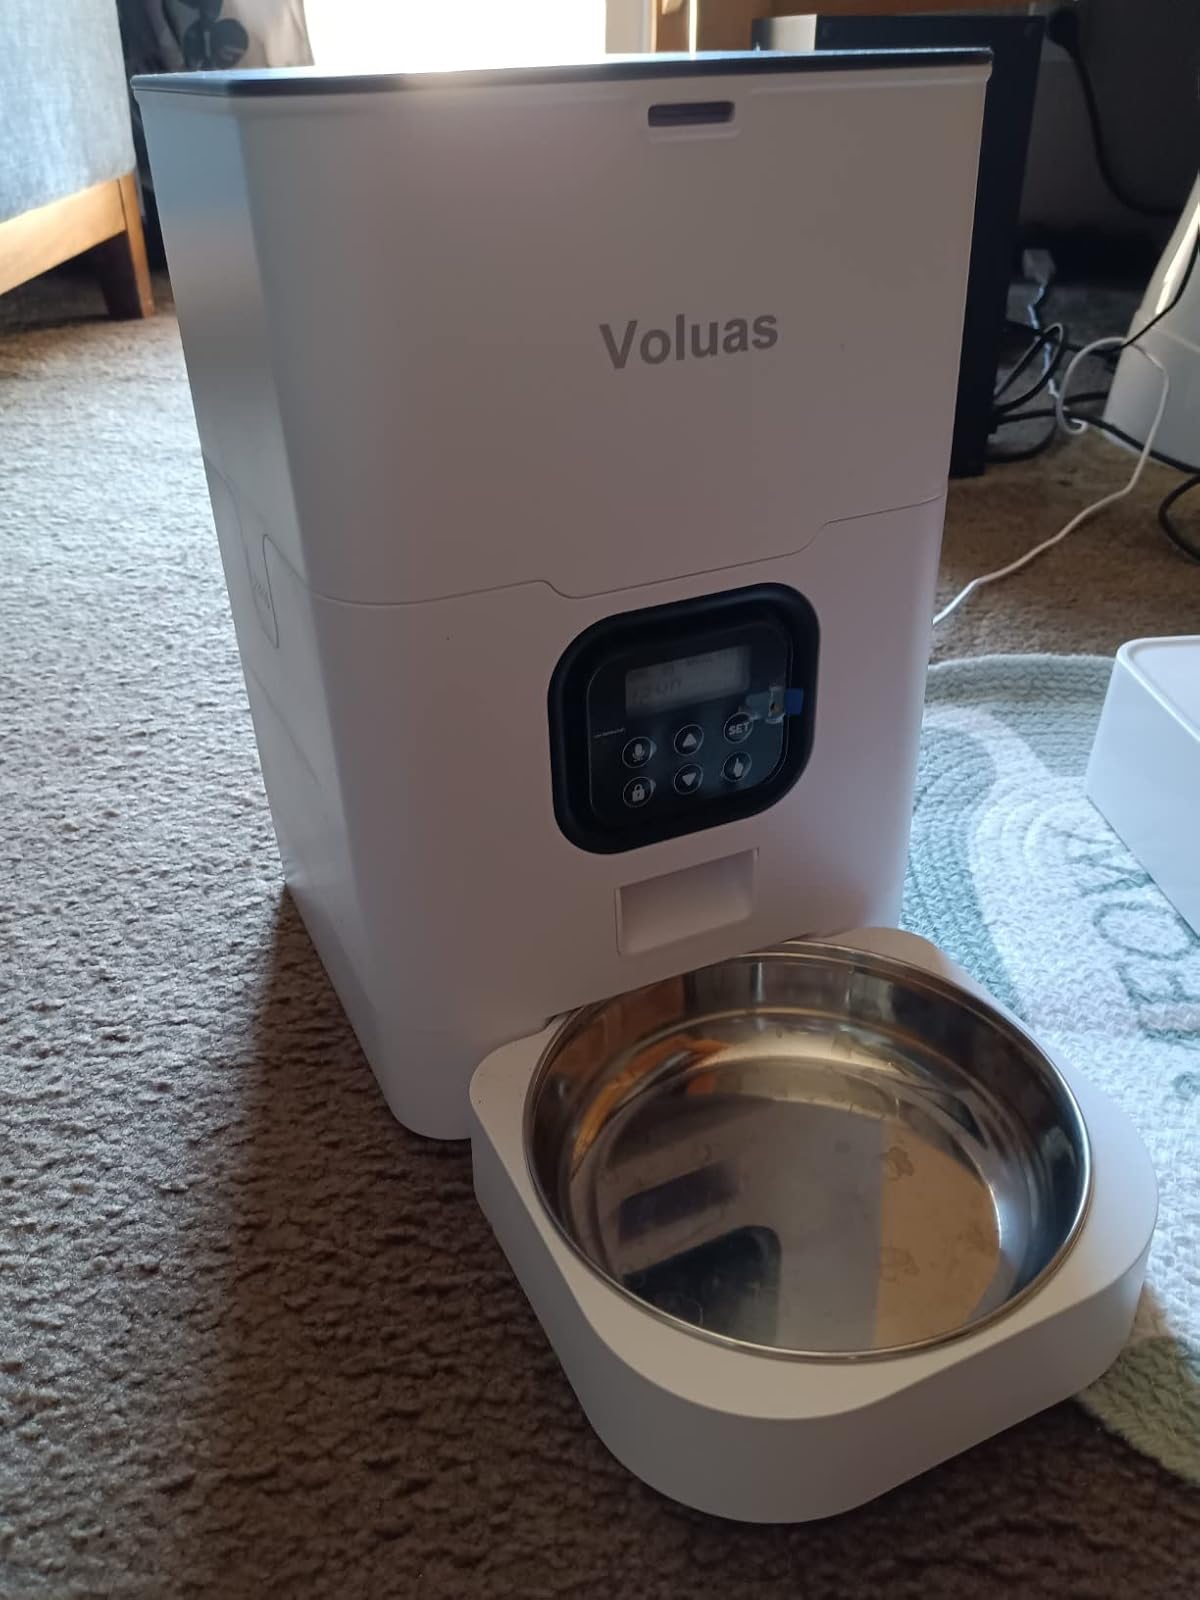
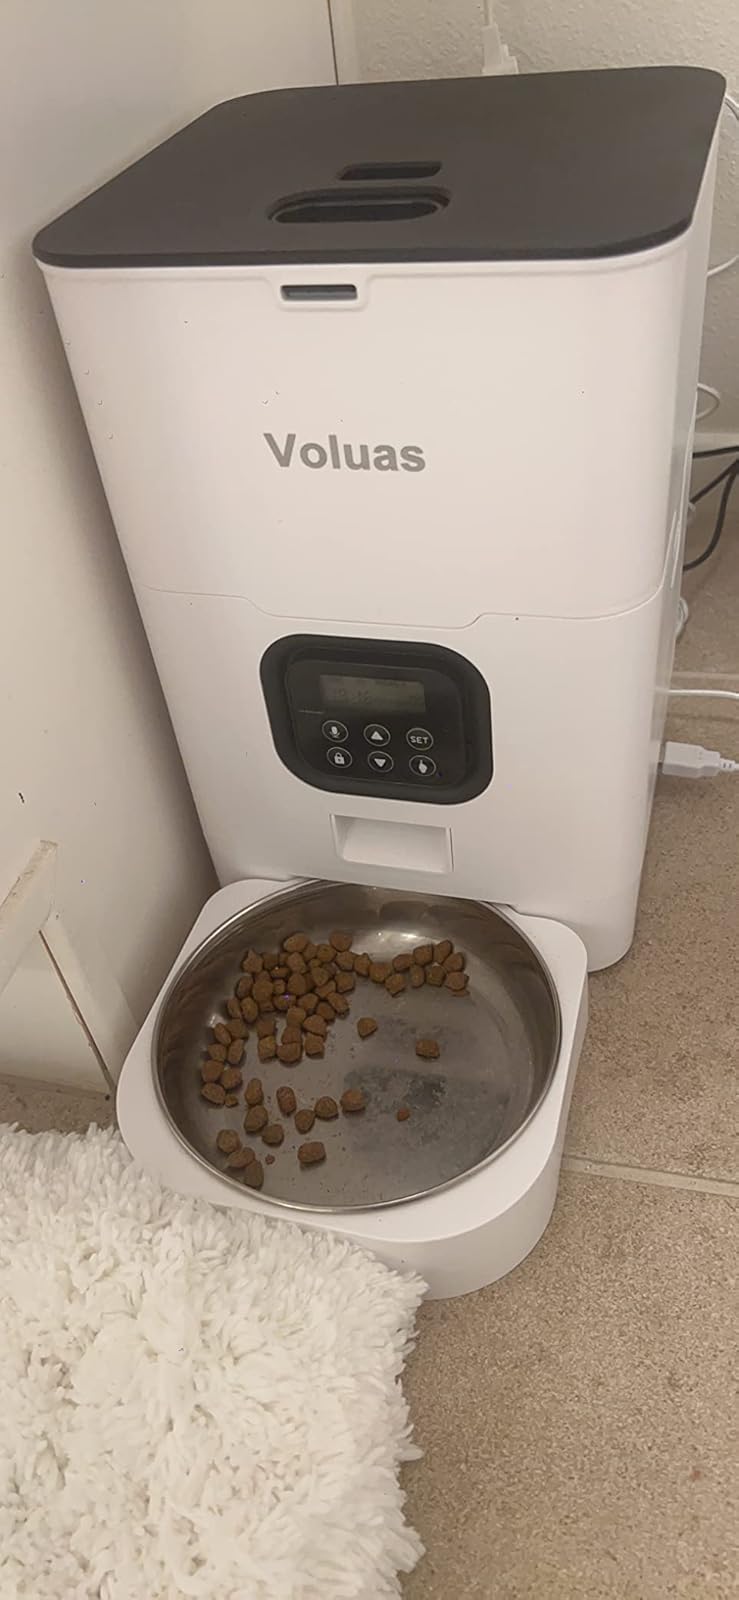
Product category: items_feeder
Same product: yes